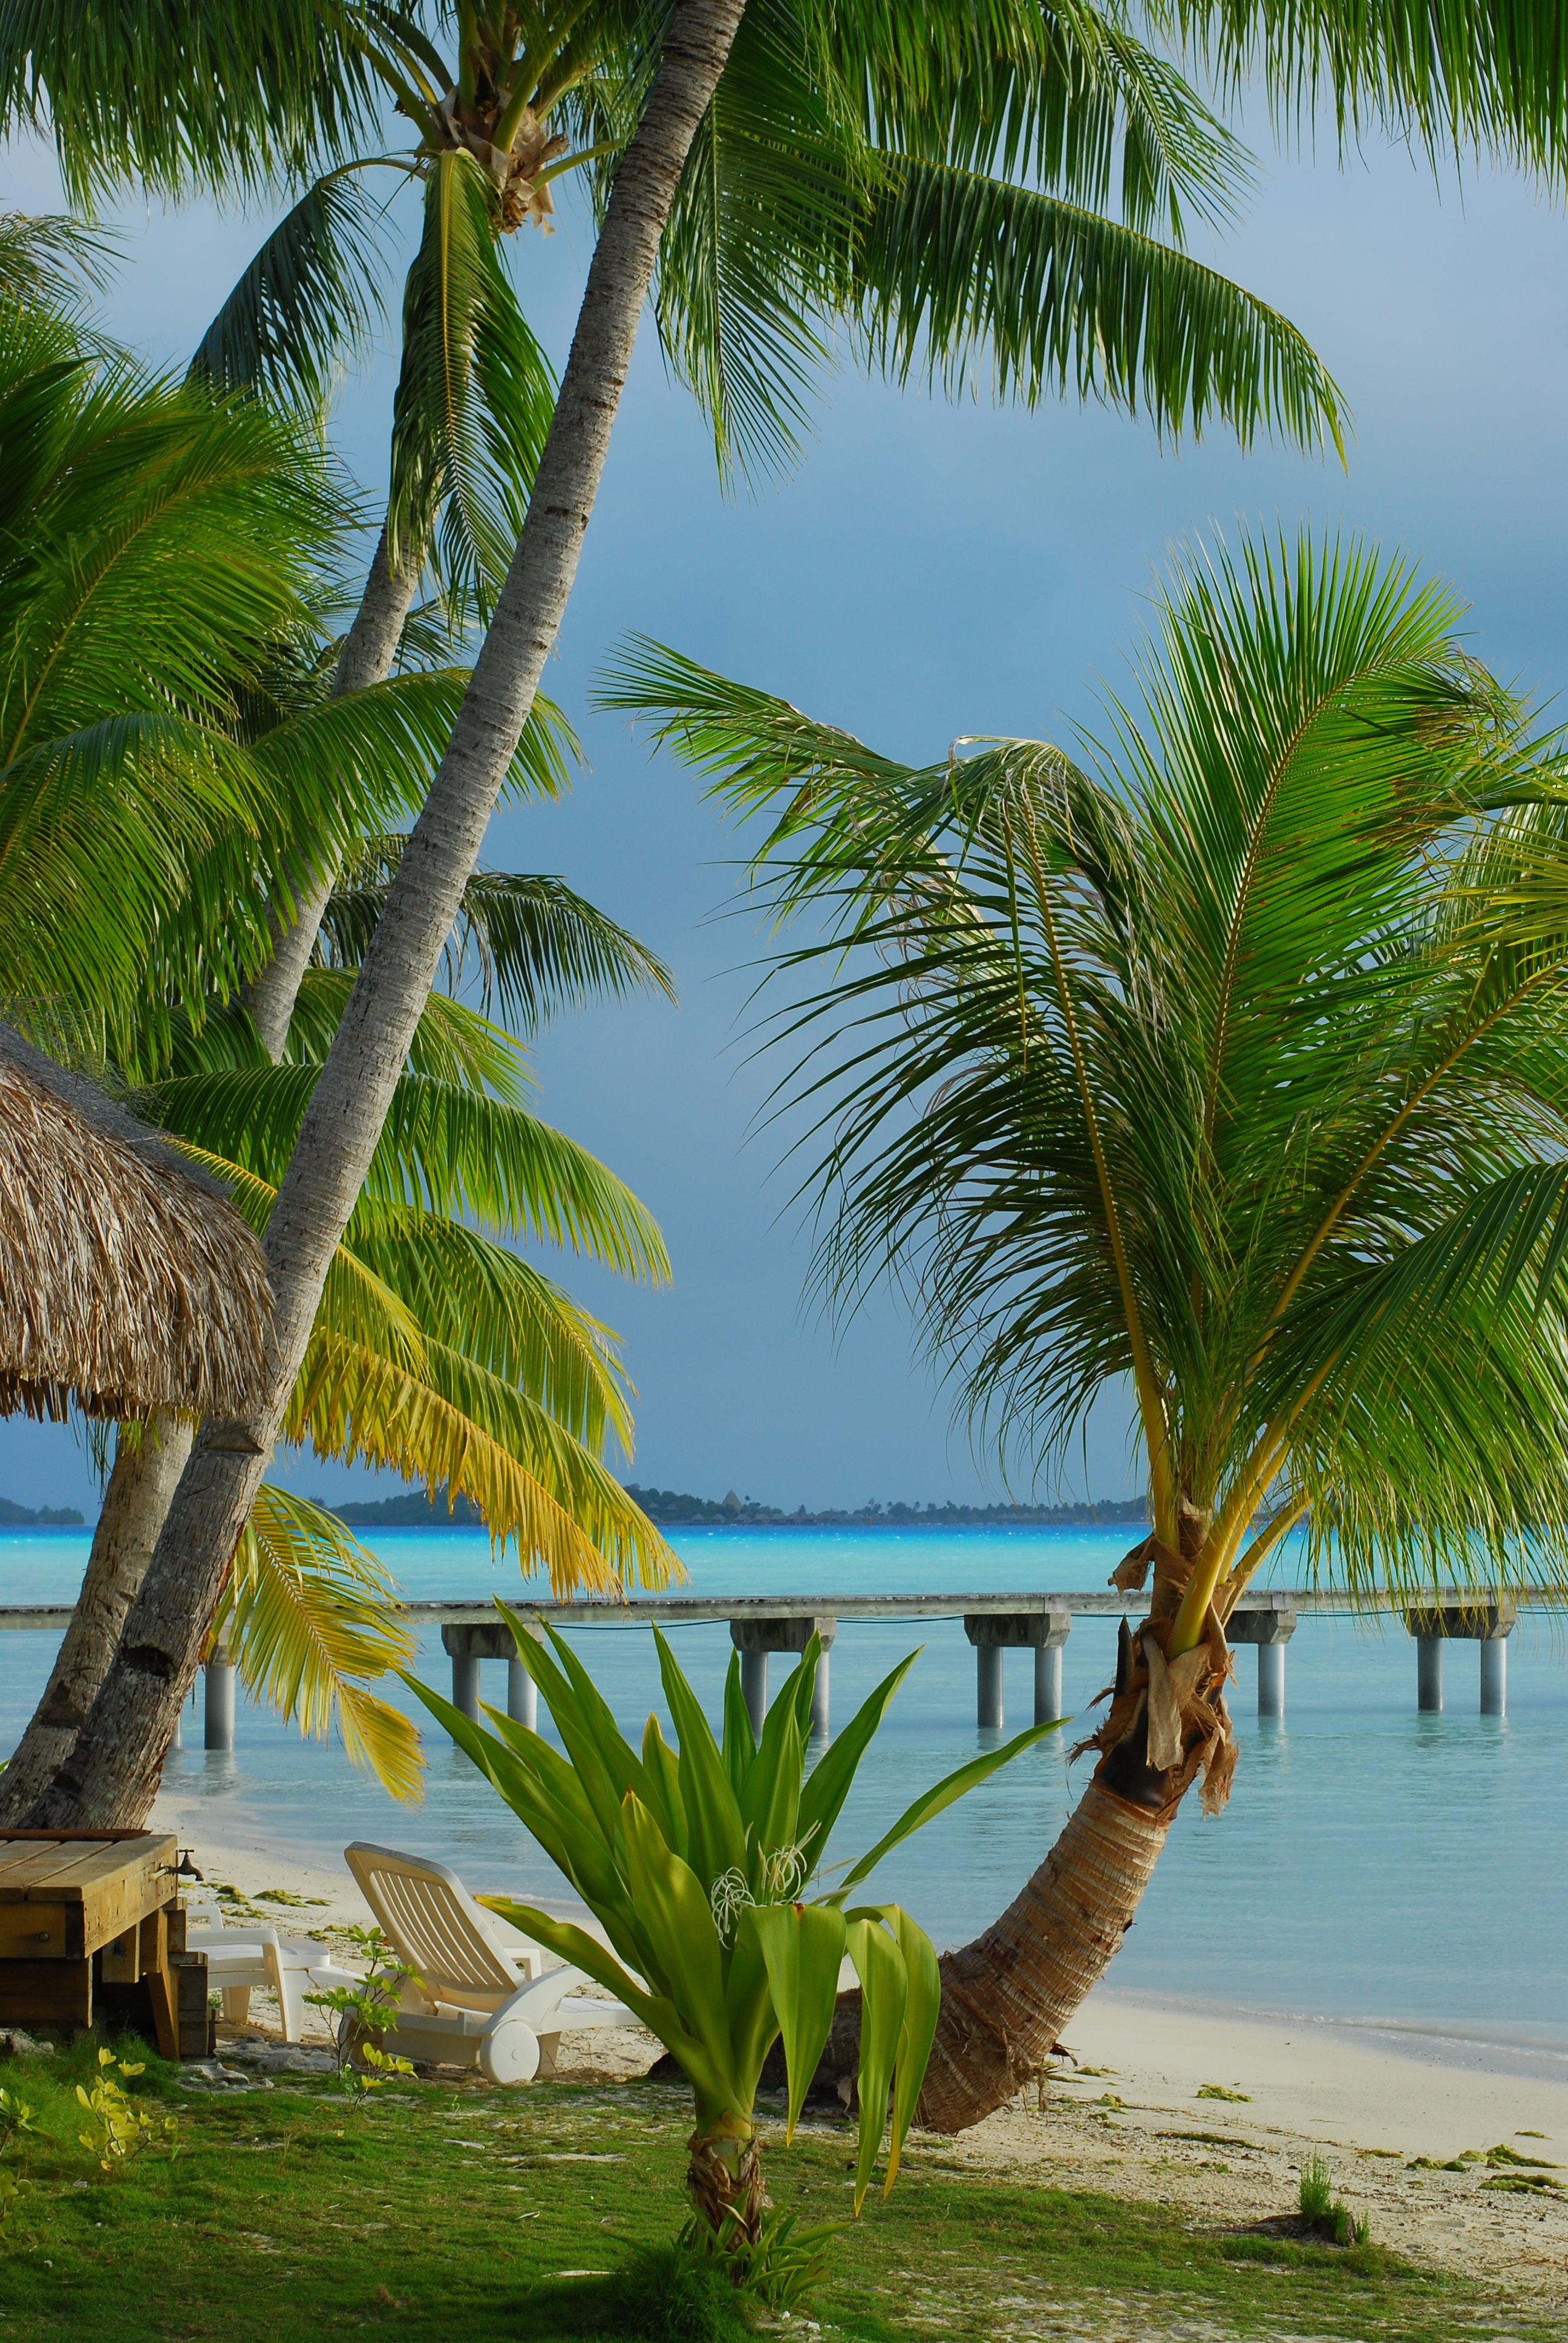
beach, sea, coast, tree, ocean, plant, palm tree, vacation, jungle, island, botany, body of water, white sand, resort, caribbean, tropics, tropical beach, woody plant, land plant, arecales, palm family